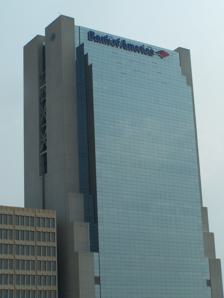
Building: Museum Tower (Miami)
Country: United States of America
Year built: 1986
Office in Florida, United States Museum Tower Museum Tower from the Government Center Station General information Type Office Location 150 West Flagler Street , Government Center , Downtown Miami , Florida United States Coordinates 25°46′25″N 80°11′49″W / 25.77362°N 80.19707°W / 25.77362; -80.19707 Construction started 1983 Completed 1986 Opening April, 1987 Management Bridge Investment Group Height Roof 377 ft (114.9 m) Technical details Floor count 29 Design and construction Architect(s) Spillis Candela & Partners, Inc. Developer Codina Group and Prudential Financial, Inc. Main contractor Southeast Banking Corp. The Museum Tower is a high-rise office building located in the Government Center district of Downtown Miami , Florida , United States . As its name implies, the building is situated across the street from HistoryMiami (and the former Miami Art Museum ), which are both part of the Miami Cultural Plaza. The visibility of Museum Tower from I-95 provides it a valuable location. The building has 29 stories and stands at a height of 377 feet (115 m). The Museum Tower is used completely as class A office space . The building, still under construction, appears in a scene (at 00:45:42) from the 1986 film Superfantagenio , starring Bud Spencer . References